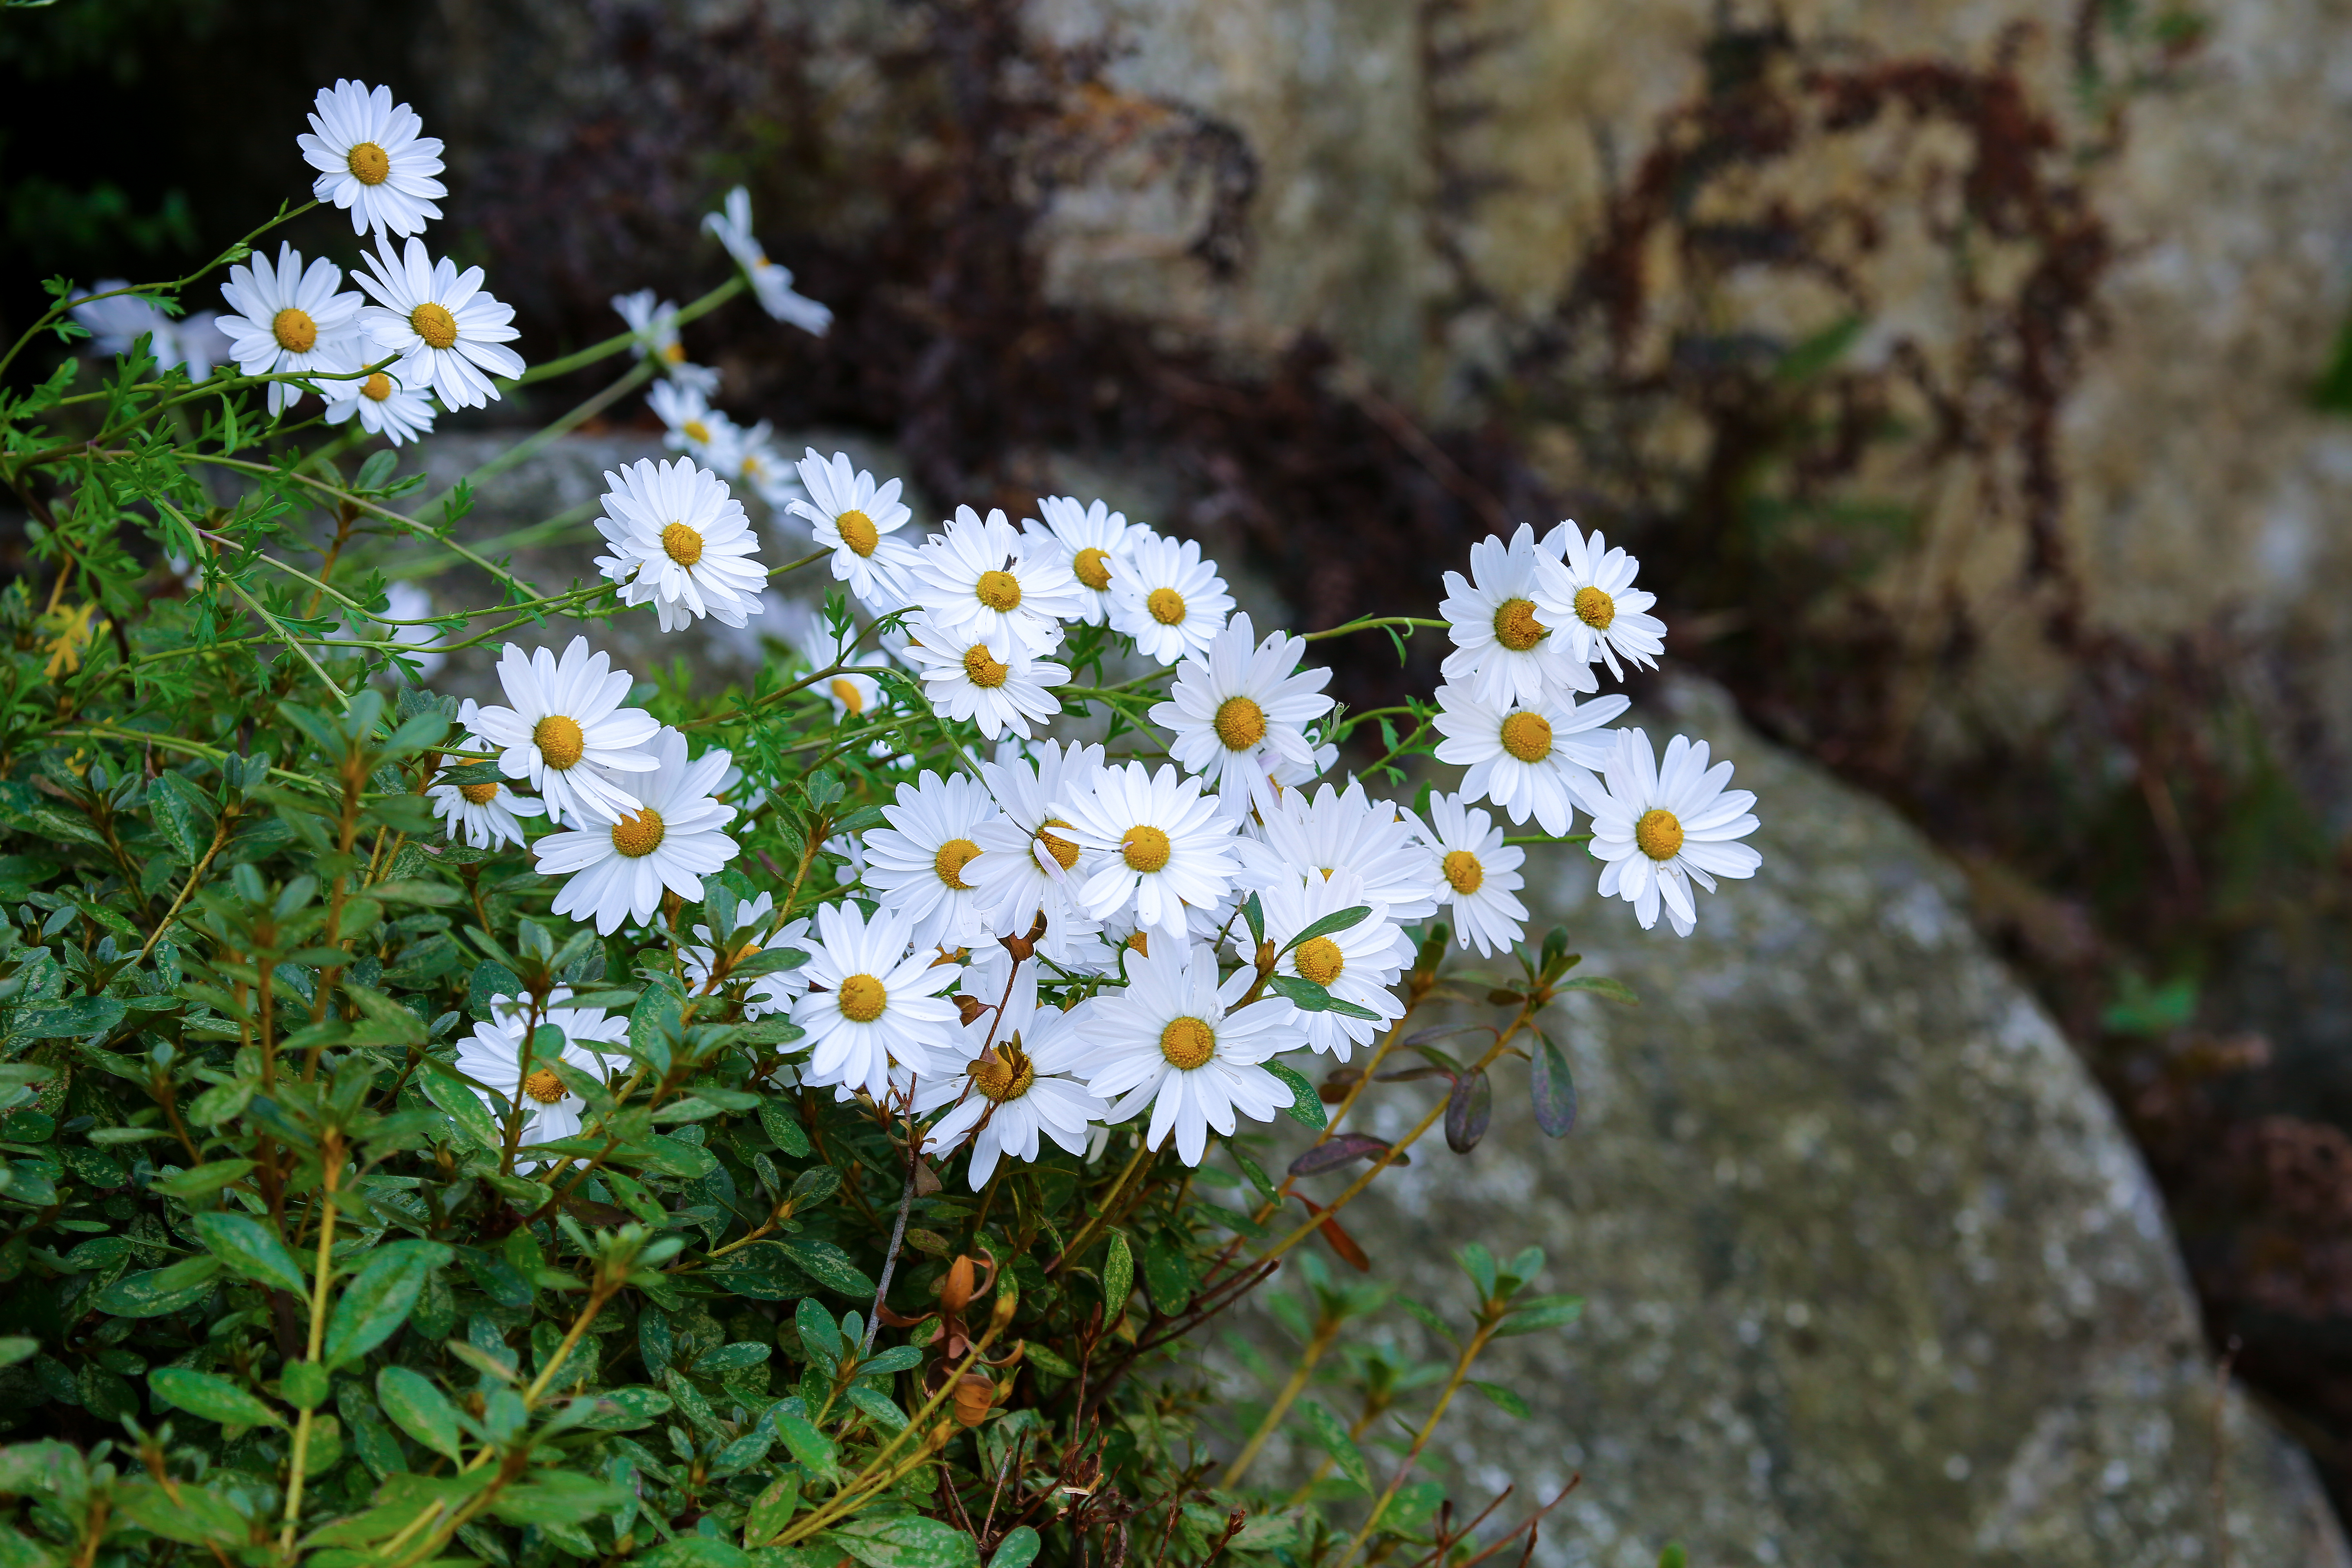
plant, flower, spring, flora, wildflower, shrub, flowering plant, daisy family